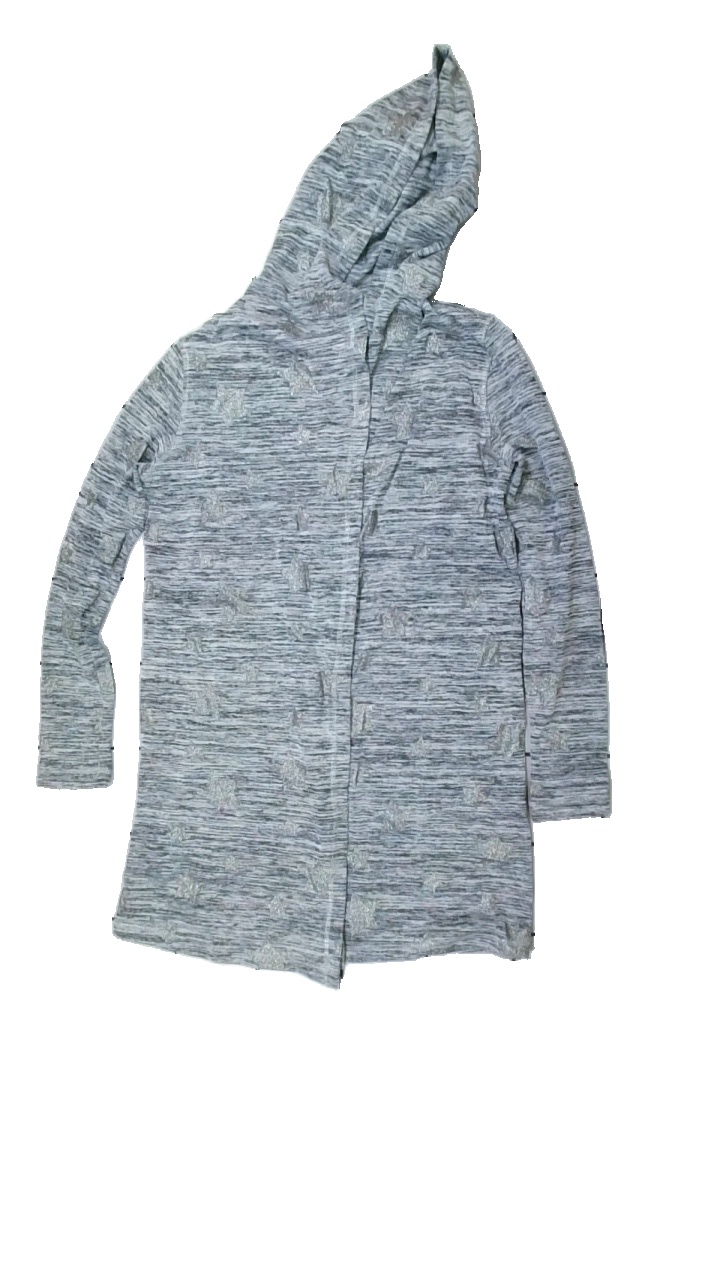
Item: Cardigan (Children)
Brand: Pepco
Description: grå melerad kofta med glitter stjärnor över hela
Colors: Grey
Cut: Regular
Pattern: Glitter
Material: ?
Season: All
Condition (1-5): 5
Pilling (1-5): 5
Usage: Reuse
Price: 50-100